Charles Lambart, 1st Earl of Cavan

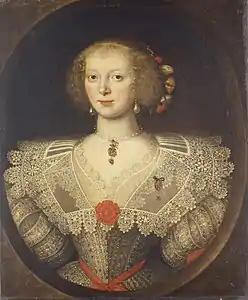
Charles Lambart married Jane Robartes (pictured), with whom he had three children.

Charles Lambart, 1st Earl of Cavan (c. March 1600 – 25 June 1660) was an Anglo-Irish Royalist soldier and peer.